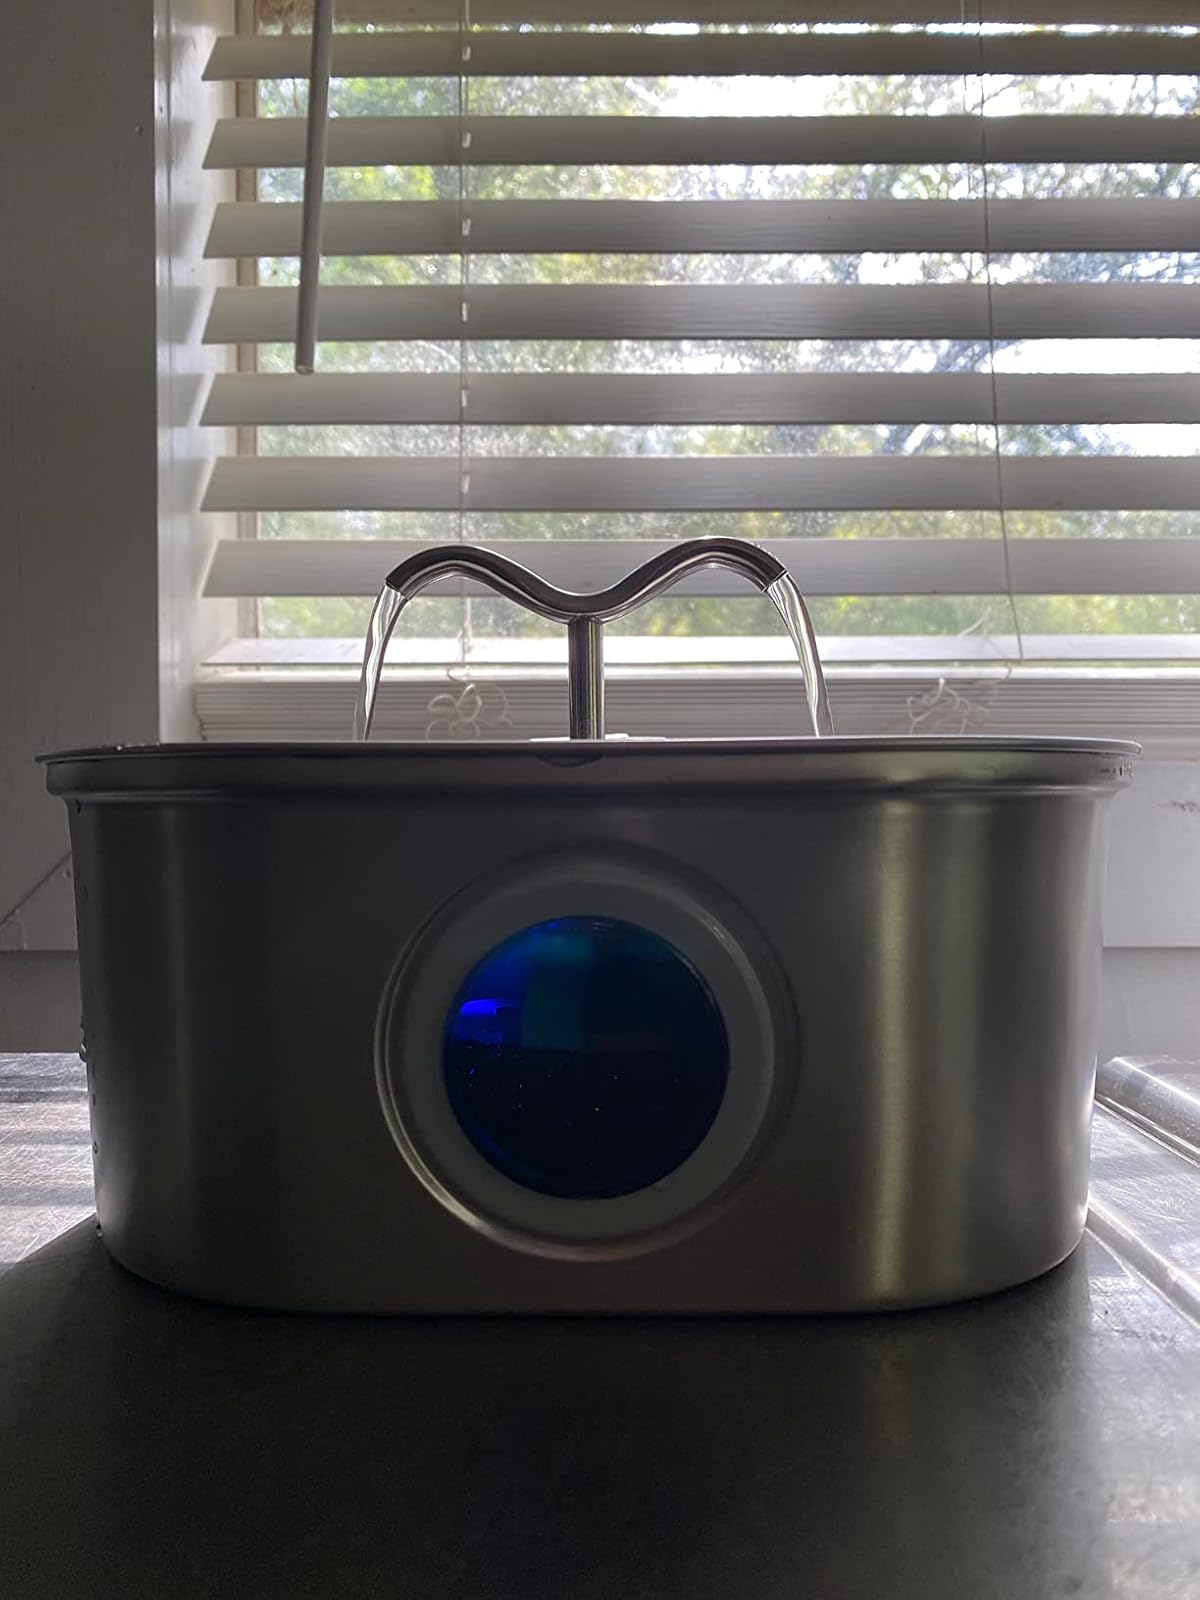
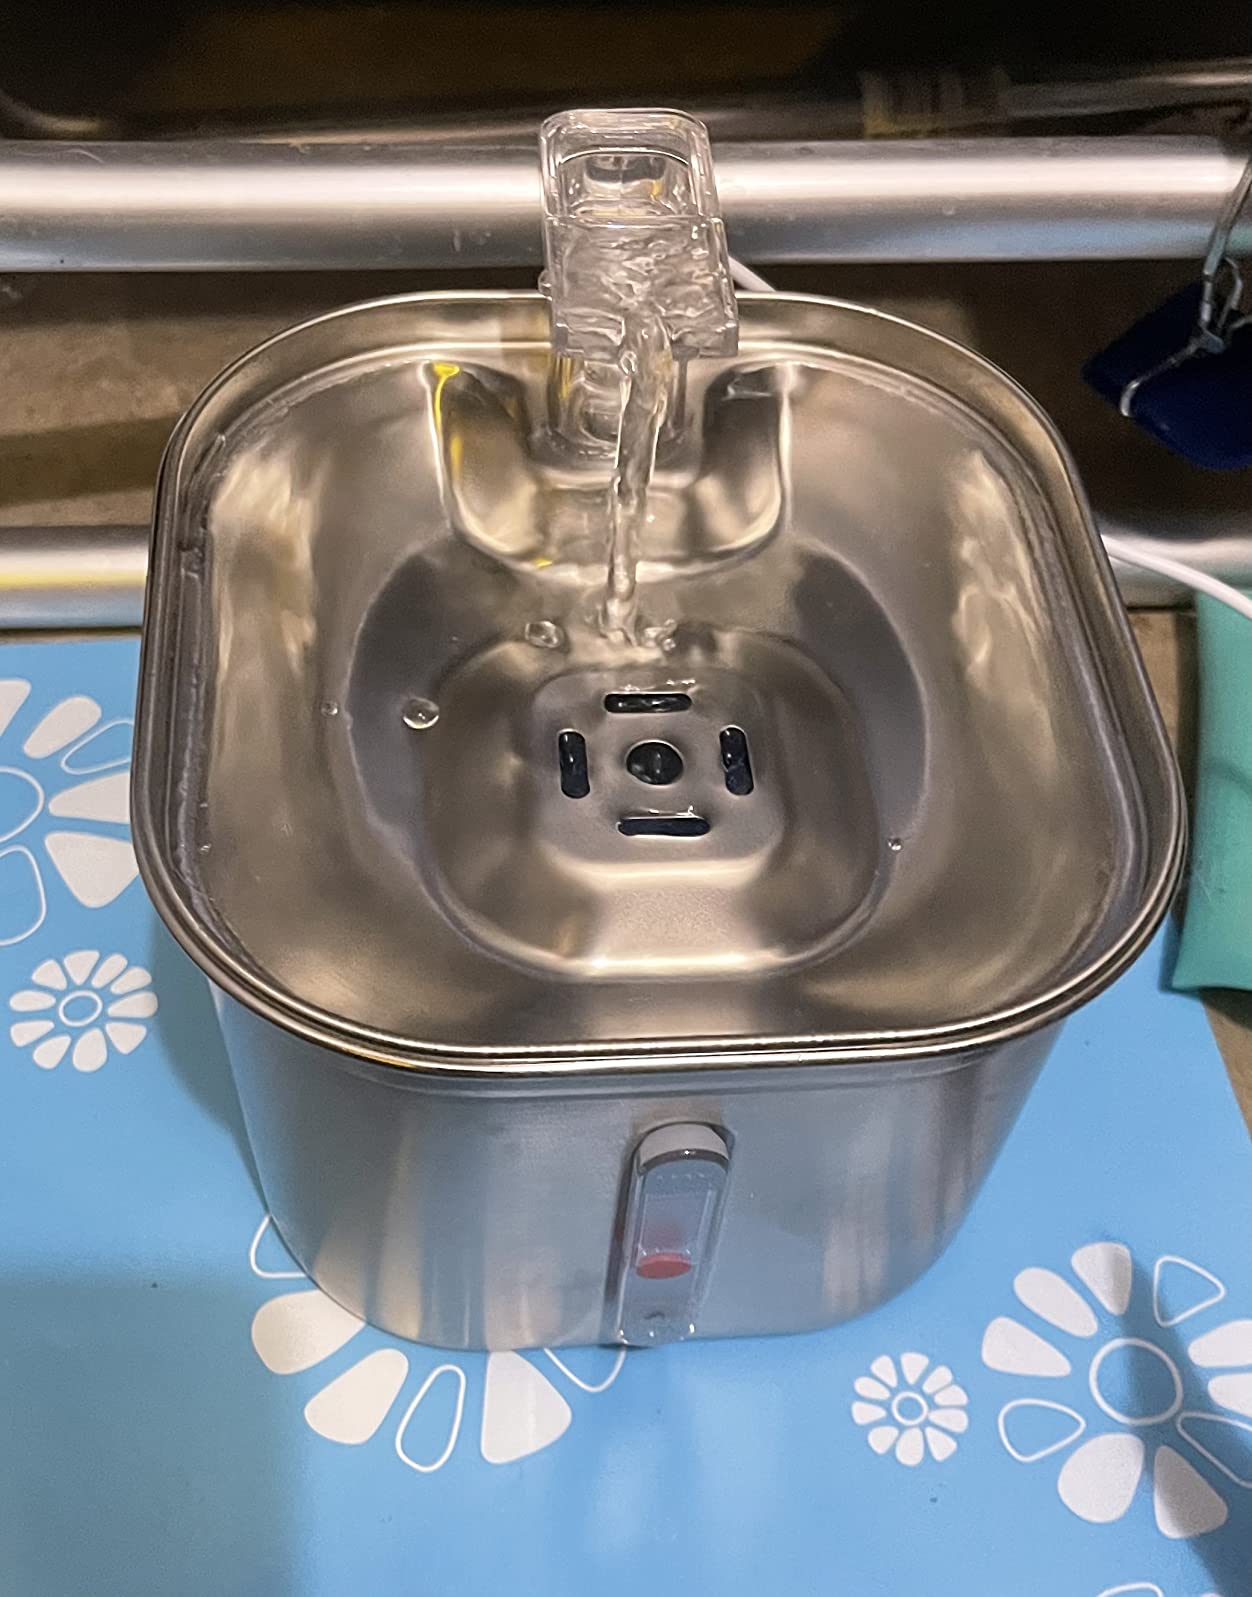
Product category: items_bowl
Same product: no